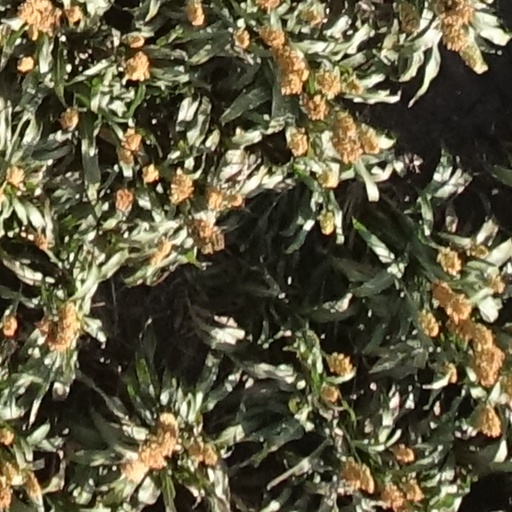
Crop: sorghum